Ben Carlin

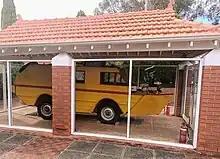
The Half Safe on Display at Guildford Grammar School in August 2020.

After the conclusion of the trip, "Half-Safe" remained in the United States, where it was occasionally exhibited by Carlin's friend George Calimer, who was a co-owner of the vehicle. Carlin remained in the country for a period, appearing on the lecture circuit, before returning to Perth, where he took up residence in Cottesloe. Having divorced his second wife Elinore by December 1955, Carlin wed for a third time on 1 June 1963 in the United States, marrying Cynthia Henderson. Although the couple's marriage was short-lived, the union produced one daughter, Deirdre Scott Carlin, who was born in March 1964. Carlin died in Perth in March 1981, of a heart attack, and was cremated at Karrakatta Cemetery. His second wife, Elinore, who completed the first half of his journey alongside him, died in 1996 in New York City. Carlin left his share in "Half-Safe" to his old school, Guildford Grammar, as well as a sizeable endowment for the purposes of funding a scholarship. He had previously offered the craft to the Western Australian Maritime Museum, which declined the offer due to a lack of exhibition space. The Guildford Grammar School Foundation subsequently purchased the other share in the vehicle, transferring it to the school's campus in Guildford, Western Australia. The school also posthumously published "The Other Half of Half-Safe", which detailed the second portion of Carlin's journey. In 1999, the craft was transported by truck across Australia to Corowa, New South Wales, where it featured in an annual celebration on the Murray River, along with 16 other amphibious vehicles from the Second World War. "Half-Safe" is currently exhibited in a specially-made glass enclosure at Guildford Grammar's main campus. Money from Carlin's estate was used to found the Charlotte Carlin Scholarship (named for his mother), awarded for "the proficiency of the English language with the avoidance of clichés". Guinness World Records recognises Carlin as having completed the "first and only circumnavigation by an amphibious vehicle".